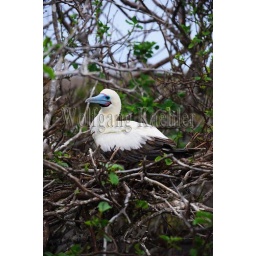
Ecuador, galapagos islands, tower island (Genovesa), red-footed booby (White phase) On nest in tree